The Amorettes

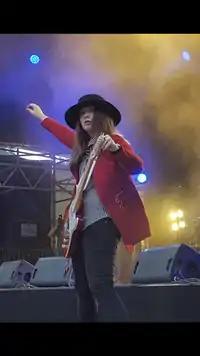
Laurie Buchanan

The first show for the new line-up of Montgomery, O'Toole and Buchanan was in the Netherlands on 20 April, as the band returned to the Dijkrock Festival. The same trio performed in support of Terrorvision at four shows across England from 2–5 May. The first Amorettes show as a quartet, with Jaye joining on bass guitar and Buchanan switching to rhythm guitar, was at the Osteguna Rock Festival in Vitoria-Gasteiz, Spain on 20 June. The band performed at the Blue Balls Festival in Lucerne, Switzerland, on 25 July supporting Airbourne, before returning to the UK for the Steelhouse Festival in Wales on 28 July to perform in support of Thin Lizzy, Living Colour and Uriah Heep among others.